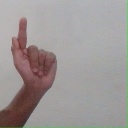
अक्षर: ळ